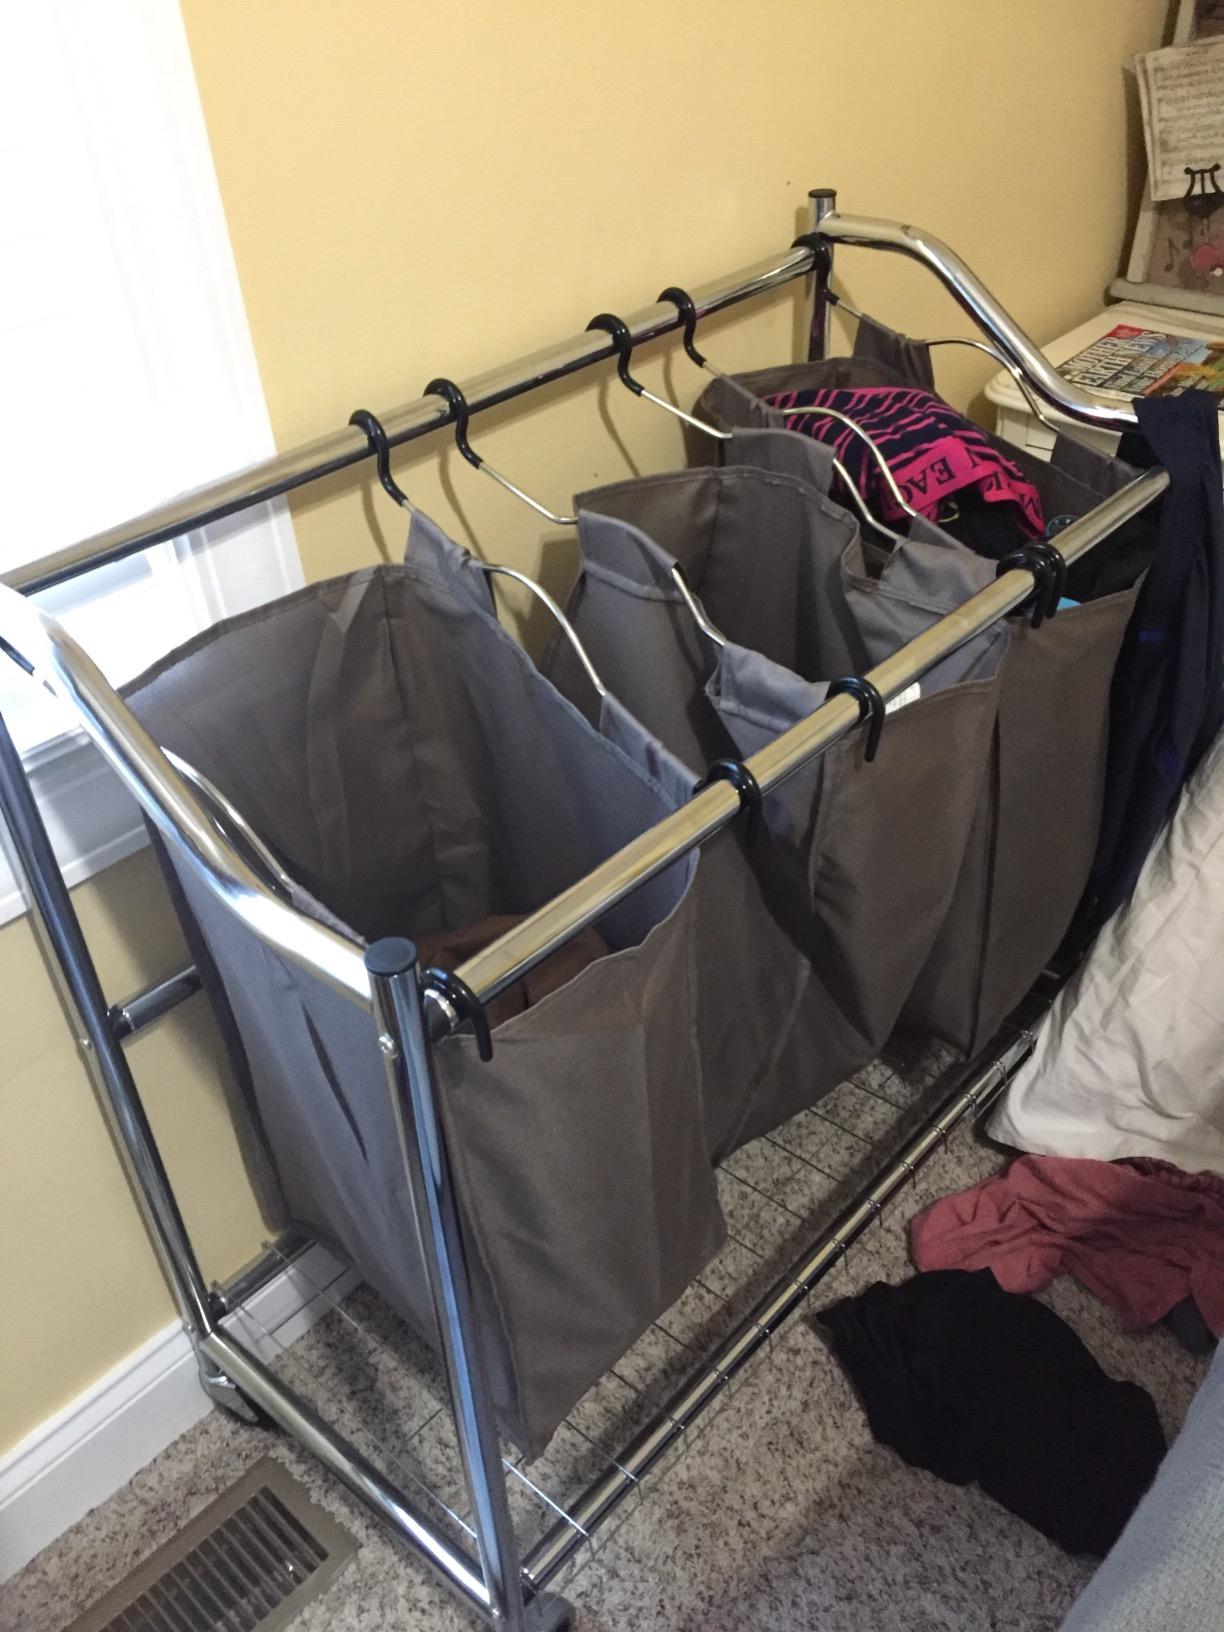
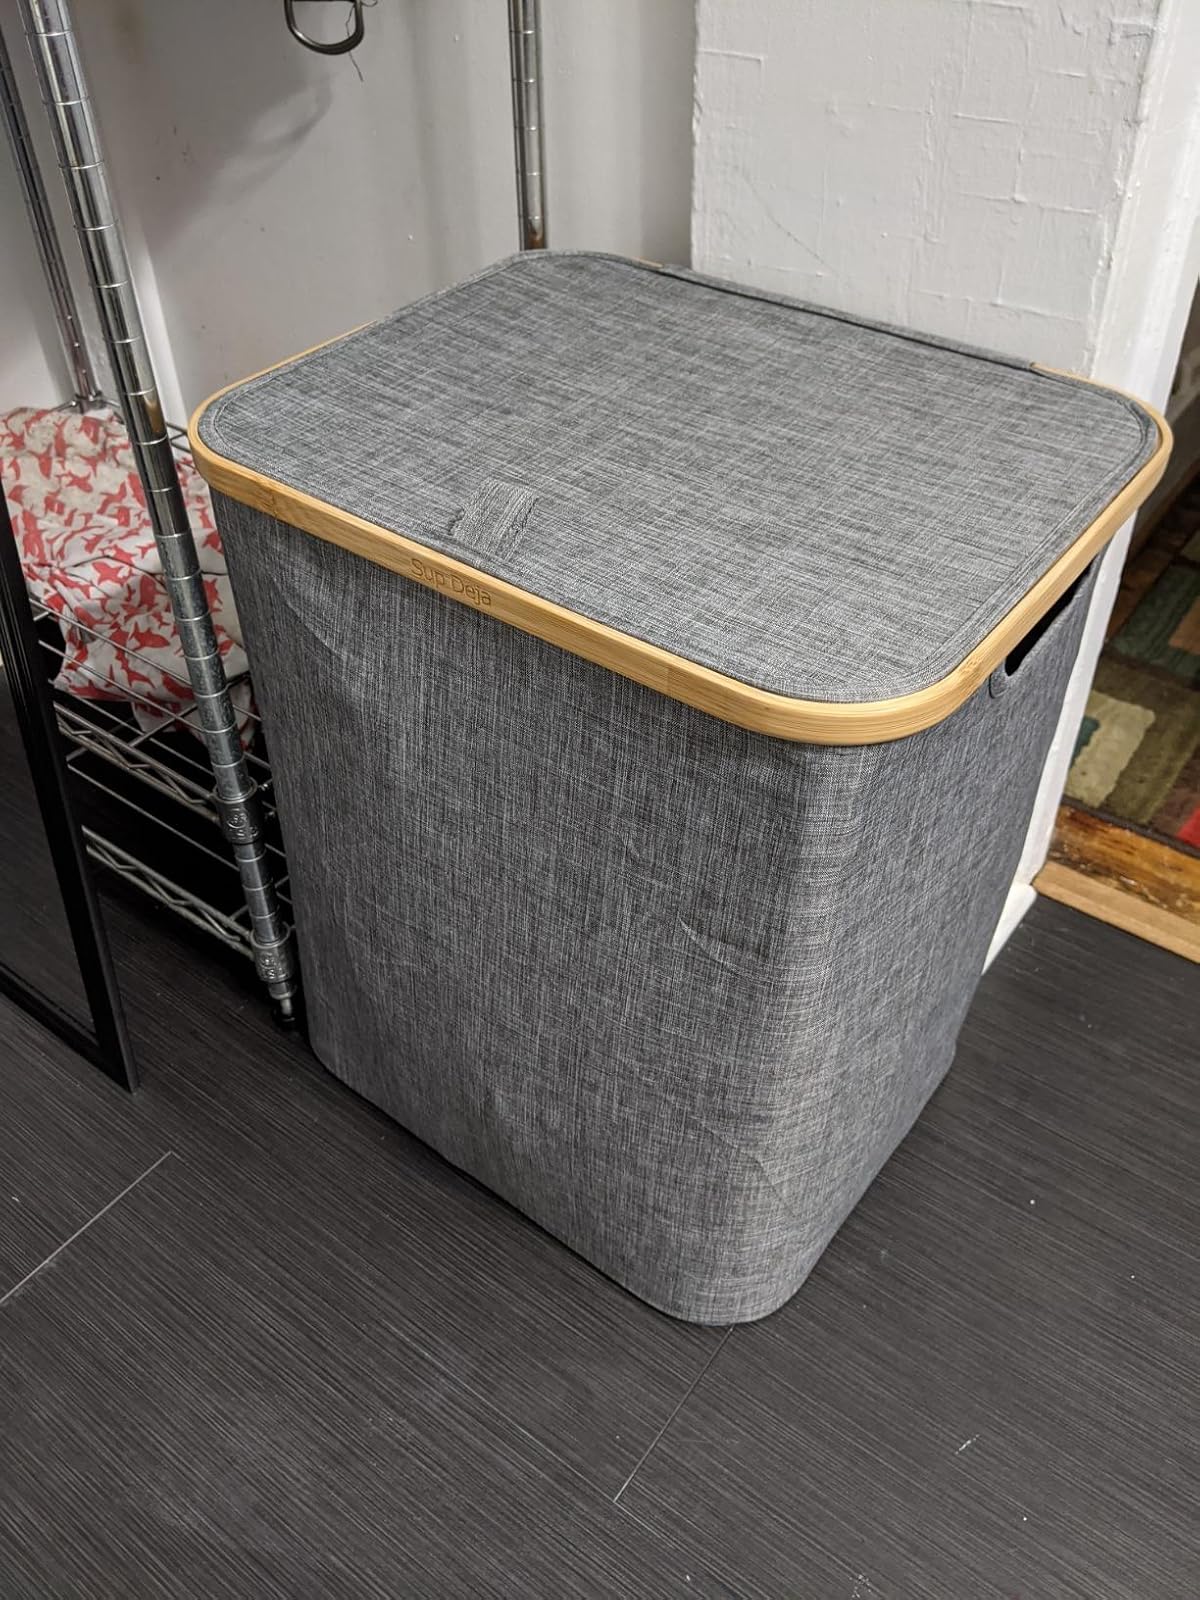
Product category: items_hamper
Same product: no